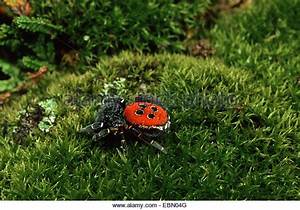
Label: spider